North Toronto station

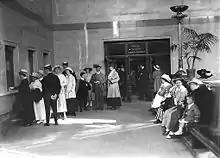
The interior of the station in 1916

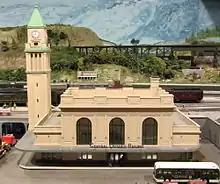
A model of the station created by the Model Railway Club of Toronto

Though the former beauty of the station's exterior could be surmised even in its most downtrodden days, much of the station's elegant interior was hidden behind boardings put up by Brewers' Retail and the Liquor Control Board of Ontario (LCBO, the government-owned alcohol retailer which had moved into the southern part of the terminal building in 1940) until the building was restored in 2004 by Woodcliffe Corporation. The architects were Goldsmith Borgal & Company Ltd., and Eastern Construction was contracted to do the work.